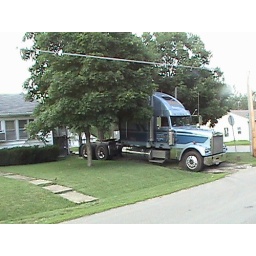
This is the very frist house we were in togeather. Most of the time we were in the blue one on wheel.